Jiří Veselý

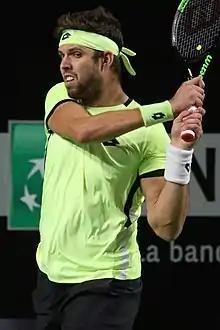
Veselý at the 2021 Internationaux de Tennis de Vendée

Jiří Veselý (born 10 July 1993) is a Czech professional tennis player. He reached a career-high singles ranking of world No. 35 on 27 April 2015.